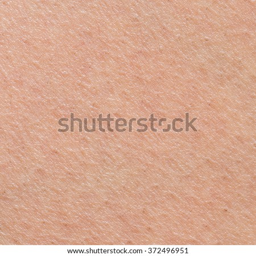
the texture of the skin